Hypertensive retinopathy

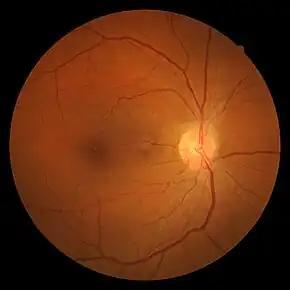
Hypertensive retinopathy with AV nicking and mild vascular tortuosity

Hypertensive retinopathy is damage to the retina and retinal circulation due to high blood pressure (i.e. hypertension).